Carl G. Fisher

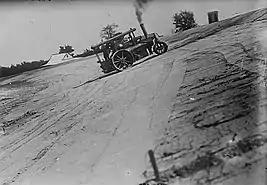
Early photo of Indianapolis Motor Speedway

In 1909, Fisher joined a group of Indianapolis businessmen in a new project. Arthur C. Newby (president of National), Frank H. Wheeler (maker of the Wheeler-Schebler carburetor), James A. Allison (partner in Prest-O-Lite) and he invested in what became Indianapolis Motor Speedway, which is now surrounded by the city of Indianapolis. The first automobile race in August 1909 ended in disaster. The loose rock track led to numerous crashes, fires, terrible injuries to race-car drivers and spectators, and deaths. The race was halted and cancelled when only halfway completed.